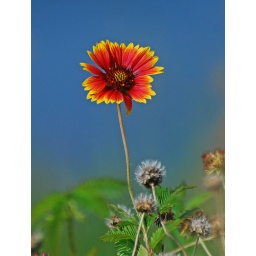
flower in blue 2